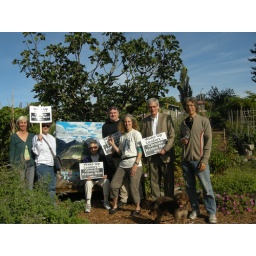
NDP MP Bill Siksay in brown jacket/white shirt and painting by. woman in green sweater